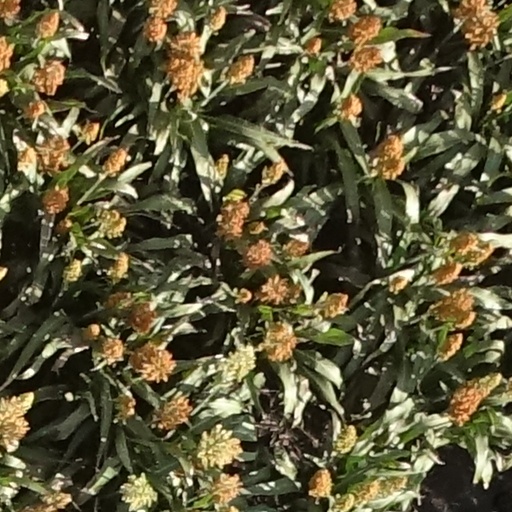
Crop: sorghum